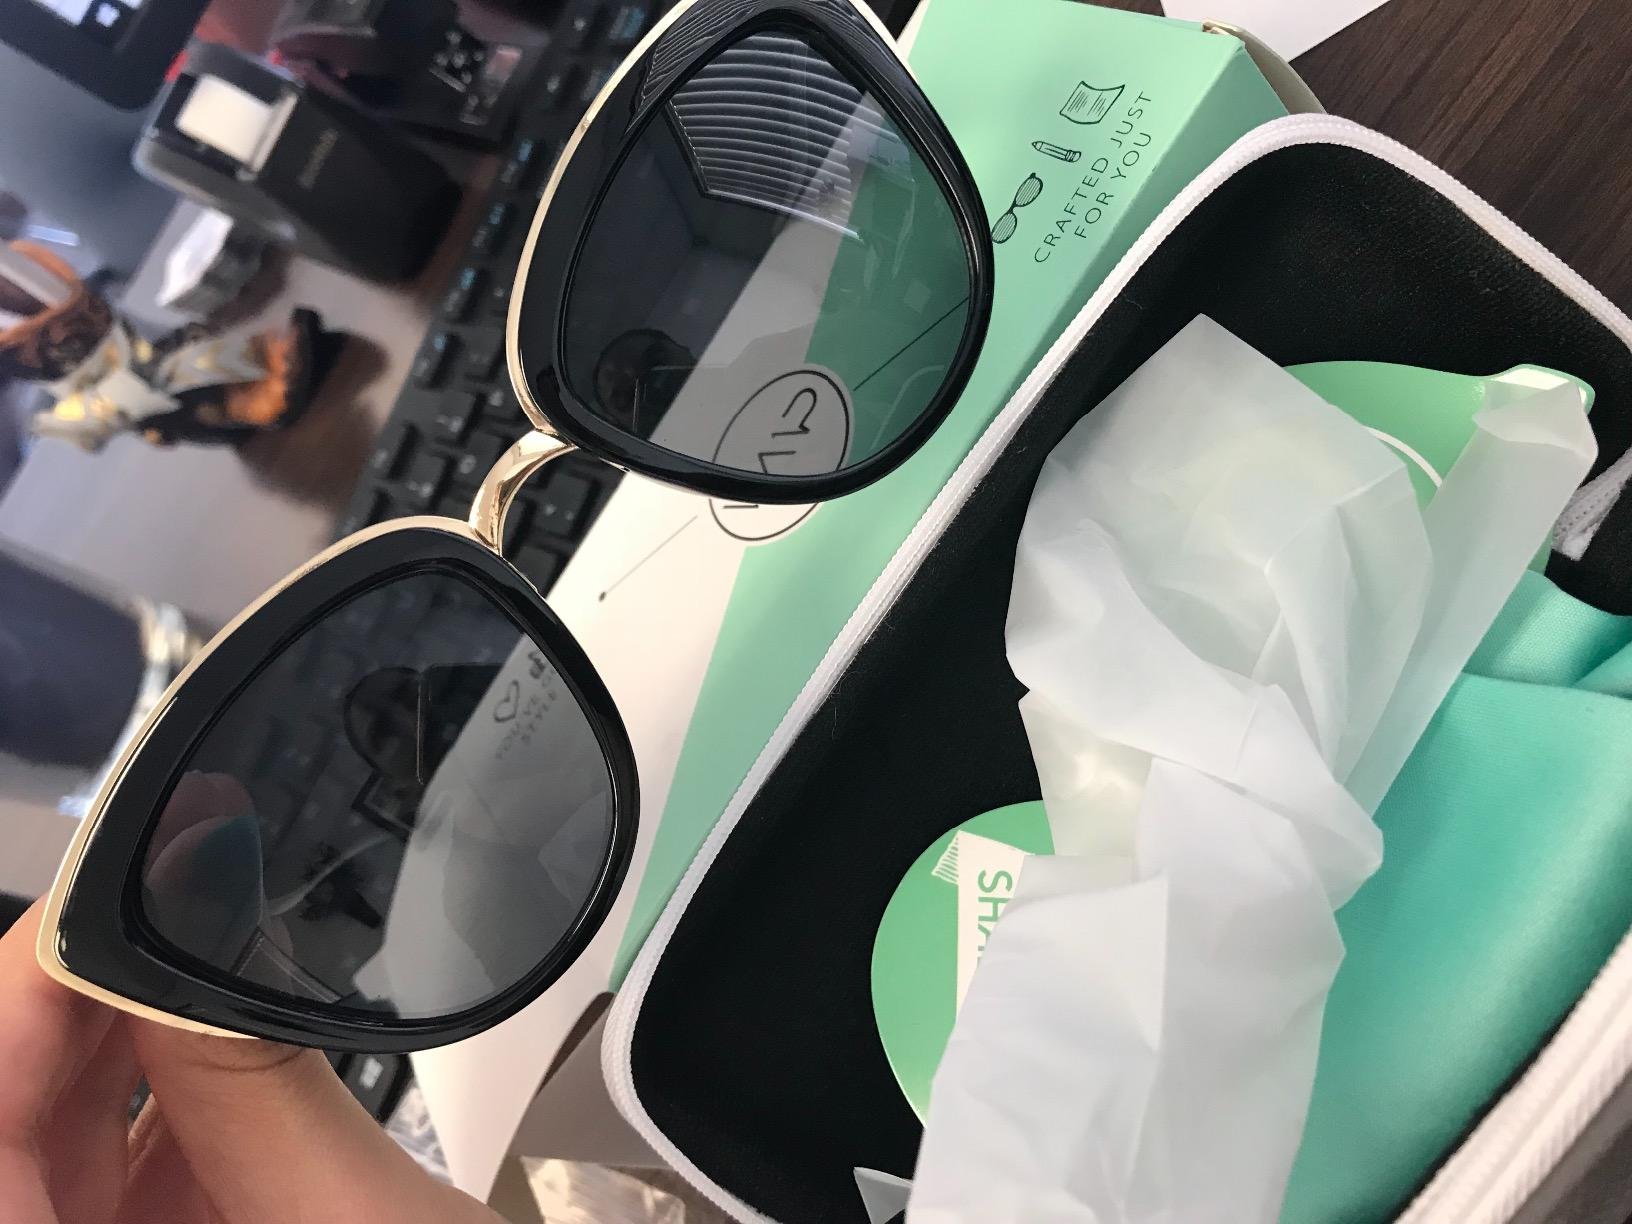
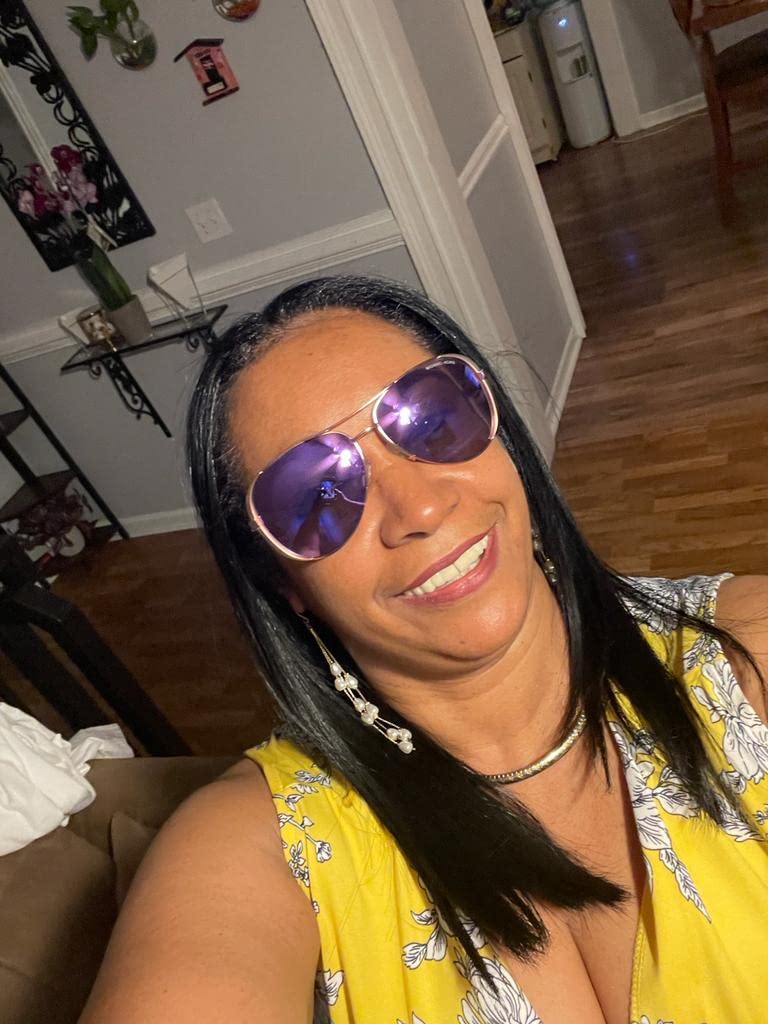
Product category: accessories_sunglasses
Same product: no